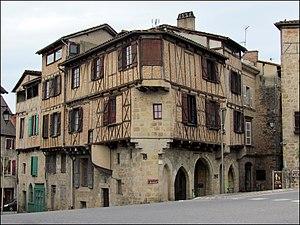
Vieilles maisons de Figeac (Lot) .
Figeac est une commune française située dans le département du Lot, en région Occitanie.